Lissopsius

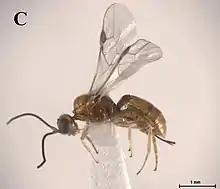
"Lissopsius flavus"

Lissopsius is a genus of braconid wasps in the family Braconidae. There are at least three described species in "Lissopsius", found in Mexico and Central America. They are generalist parasitoids of caterpillars.